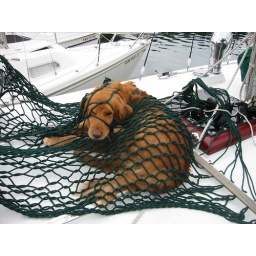
Manzanita Bay golden retriever dog in net